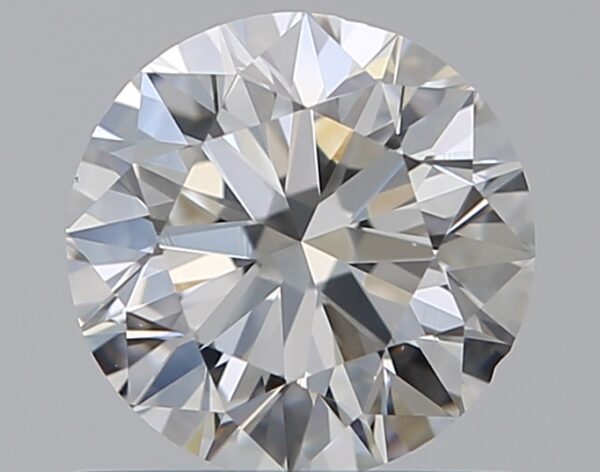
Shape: round
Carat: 0.7
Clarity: VS1
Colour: G
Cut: VG
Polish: EX
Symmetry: VG
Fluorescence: N
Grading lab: GIA
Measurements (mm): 5.53 x 5.6 x 3.51